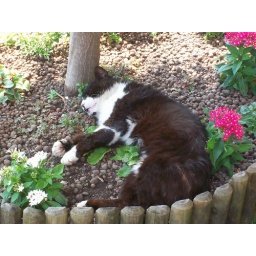
My cat Silvestro seems to feel good while he's sleeping over flowers. With ALL his weight!!